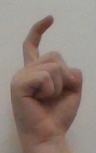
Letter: ra